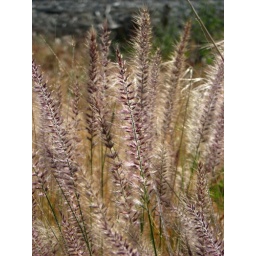
purple flowers growing near the railroad track